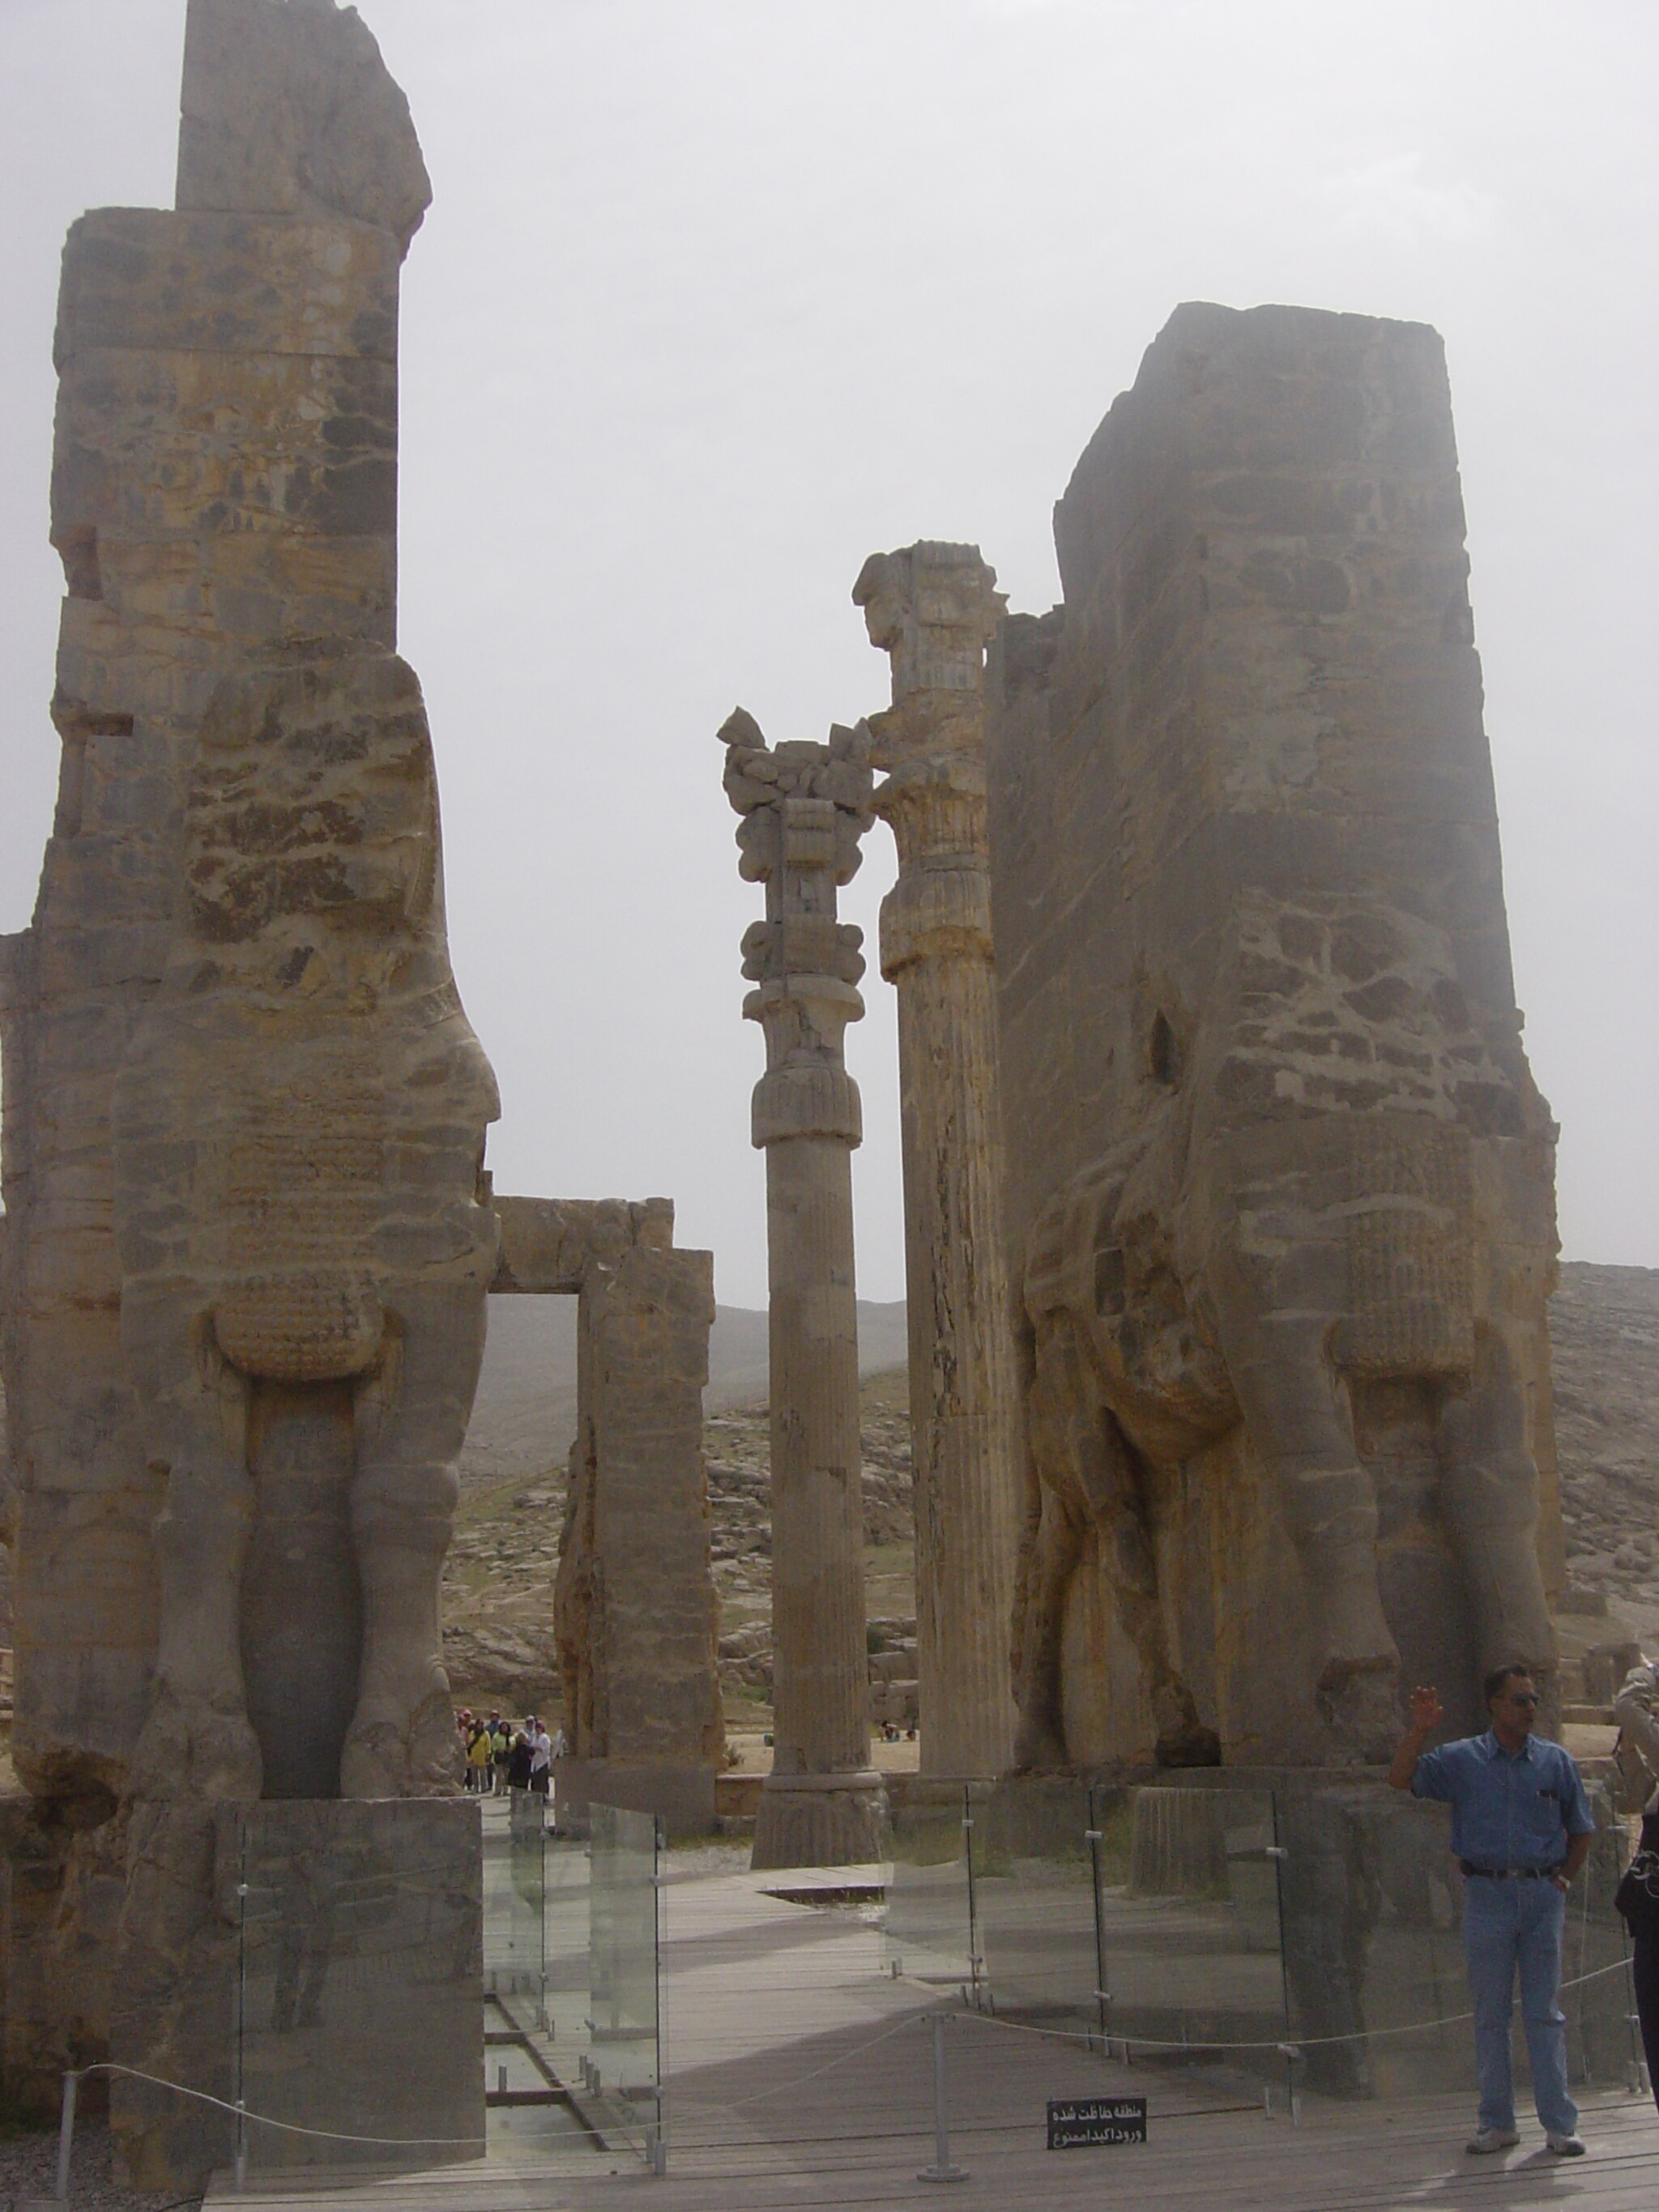
Title: Persepolis - panoramio (14)
Description: persepolis
Date: Taken on 1 May 2009
Categories: Gate of All Nations, Panoramio files uploaded by Panoramio upload bot, Panoramio images reviewed by trusted users, Photos from Panoramio, Files with coordinates missing SDC location of creation, Iran photographs taken on 2009-05-01